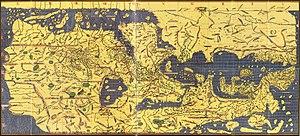
Cet article concerne les événements concernant les sciences et les techniques qui se sont déroulés durant le XIIᵉ siècle :
L'histoire de la cartographie est le reflet des connaissances techniques nécessaires à l'établissement de cartes, de l'Antiquité à nos jours. La cartographie est une partie intégrante de l'histoire de l'humanité depuis longtemps, peut-être même depuis 8000 ans. Des peintures rupestres aux anciennes cartes de Babylone, de la Grèce à l'Asie, de l'âge de l'exploration jusqu'au XXIᵉ siècle, l'humanité a créé et utilisé des cartes comme outils essentiels pour l'aider à définir, expliquer ses chemins à travers le monde, et naviguer. Les cartes furent au début des dessins en deux dimensions ; la représentation terrestre ou stellaire est quelquefois en trois dimensions. Elles peuvent être stockées sous des formats purement numériques.
Cette liste des ports antiques a pour objectif de recenser l'ensemble des ports de l'Antiquité présentant de notables vestiges, en renvoyant autant que possible aux articles détaillés existant sur Wikipedia. Ils sont classés par pays du pourtour méditerranéen et par origine culturelle. Certains de ces ports sont encore en activité ; d'autres sont envasés ou ensablés, parfois loin à l'intérieur des terres ou, au contraire, submergés.
La géographie et la cartographie dans monde arabo-musulman médiéval se réfèrent à l'avancement de la géographie, de la cartographie et des sciences de la terre dans la civilisation islamique médiévale.
Le Nuzhat al-mushtāq fi'khtirāq al-āfāq, le plus souvent connu sous le nom Tabula Rogeriana, est une description du monde et une carte du monde créées par le géographe marocain : Muhammad al-Idrisi, en 1154. Al-Idrisi a travaillé sur les commentaires et les illustrations de la carte pendant quinze ans à la cour du roi normand Roger II de Sicile, qui a commandé l'ouvrage autour de 1138. Elle est restée la carte du monde la plus précise pendant les trois siècles qui ont suivi.
Le Royaume d'Afrique est une extension de la frontière siculo-normande dans l'Ifriqiya au XIIᵉ siècle. Les sources primaires ayant trait au royaume sont en arabe ; les sources latines sont plus rares. Selon Hubert Houben, étant donné qu'« Afrique » n'a jamais été officiellement ajouté aux titres royaux des rois de Sicile, « on ne devrait pas parler d'un ‘royaume normand d'Afrique’ à proprement parler ». Plutôt, « l'Afrique normande » était « plus une constellation de villes gouvernées par les Normands sur la côte ifriqiyenne ».
Al Idrissi, Al-Idrīsī, Edrisi ou encore Charif Al Idrissi, de son nom complet Abu Abdallah Muhammad Ibn Muhammad Ibn Abdallah Ibn Idriss al-Qurtubi al-Hassani, connu aussi sous le nom de Dreses, parfois surnommé « l'Arabe de Nubie », est un explorateur, géographe, botaniste et médecin, né peut-être à Sebta, l'actuel Ceuta, vers 1100. Il a grandi en Afrique du Nord et en Espagne, a étudié à Cordoue sous l'empire Almoravide, a exploré une grande partie de la Méditerranée et est allé aussi en Europe et il serait mort vers 1165 ou 1175 en Sicile ou à Ceuta. Il fait partie de la famille des Chérifs idrissides.
La culture de la Sicile normande, parfois appelée « culture arabo-normande » ou, de façon plus inclusive, de « culture normanno-arabo-byzantine », de « culture normanno-sicilienne », désigne la culture qui s'est développée en Sicile sous la domination normande au Moyen Âge. Elle est marquée par l’interaction des cultures normande, arabe et byzantine après la conquête, par les Normands, de la Sicile et de l'Ifriqiya à partir de 1061 jusqu’aux environs de 1250. Cette période a entraîné de nombreux échanges dans le domaine culturel, fondés sur la tolérance montrée par les Normands envers la population hellénophone byzantine et les musulmans. La Sicile normande, de par sa position géographique, son histoire, et la politique de ses rois, a ainsi été de fait un lieu où les cultures latino-chrétienne, normande, gréco-byzantine et arabo-islamique ont été en contact.